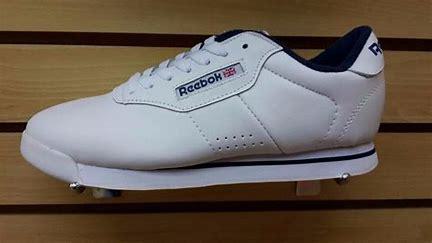
Brand: Reebok
Model: 100